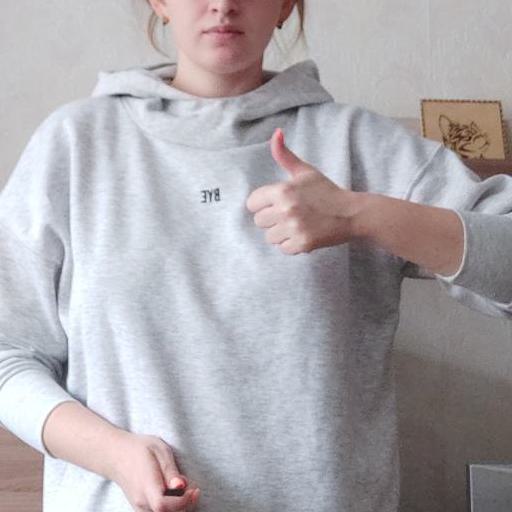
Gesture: like